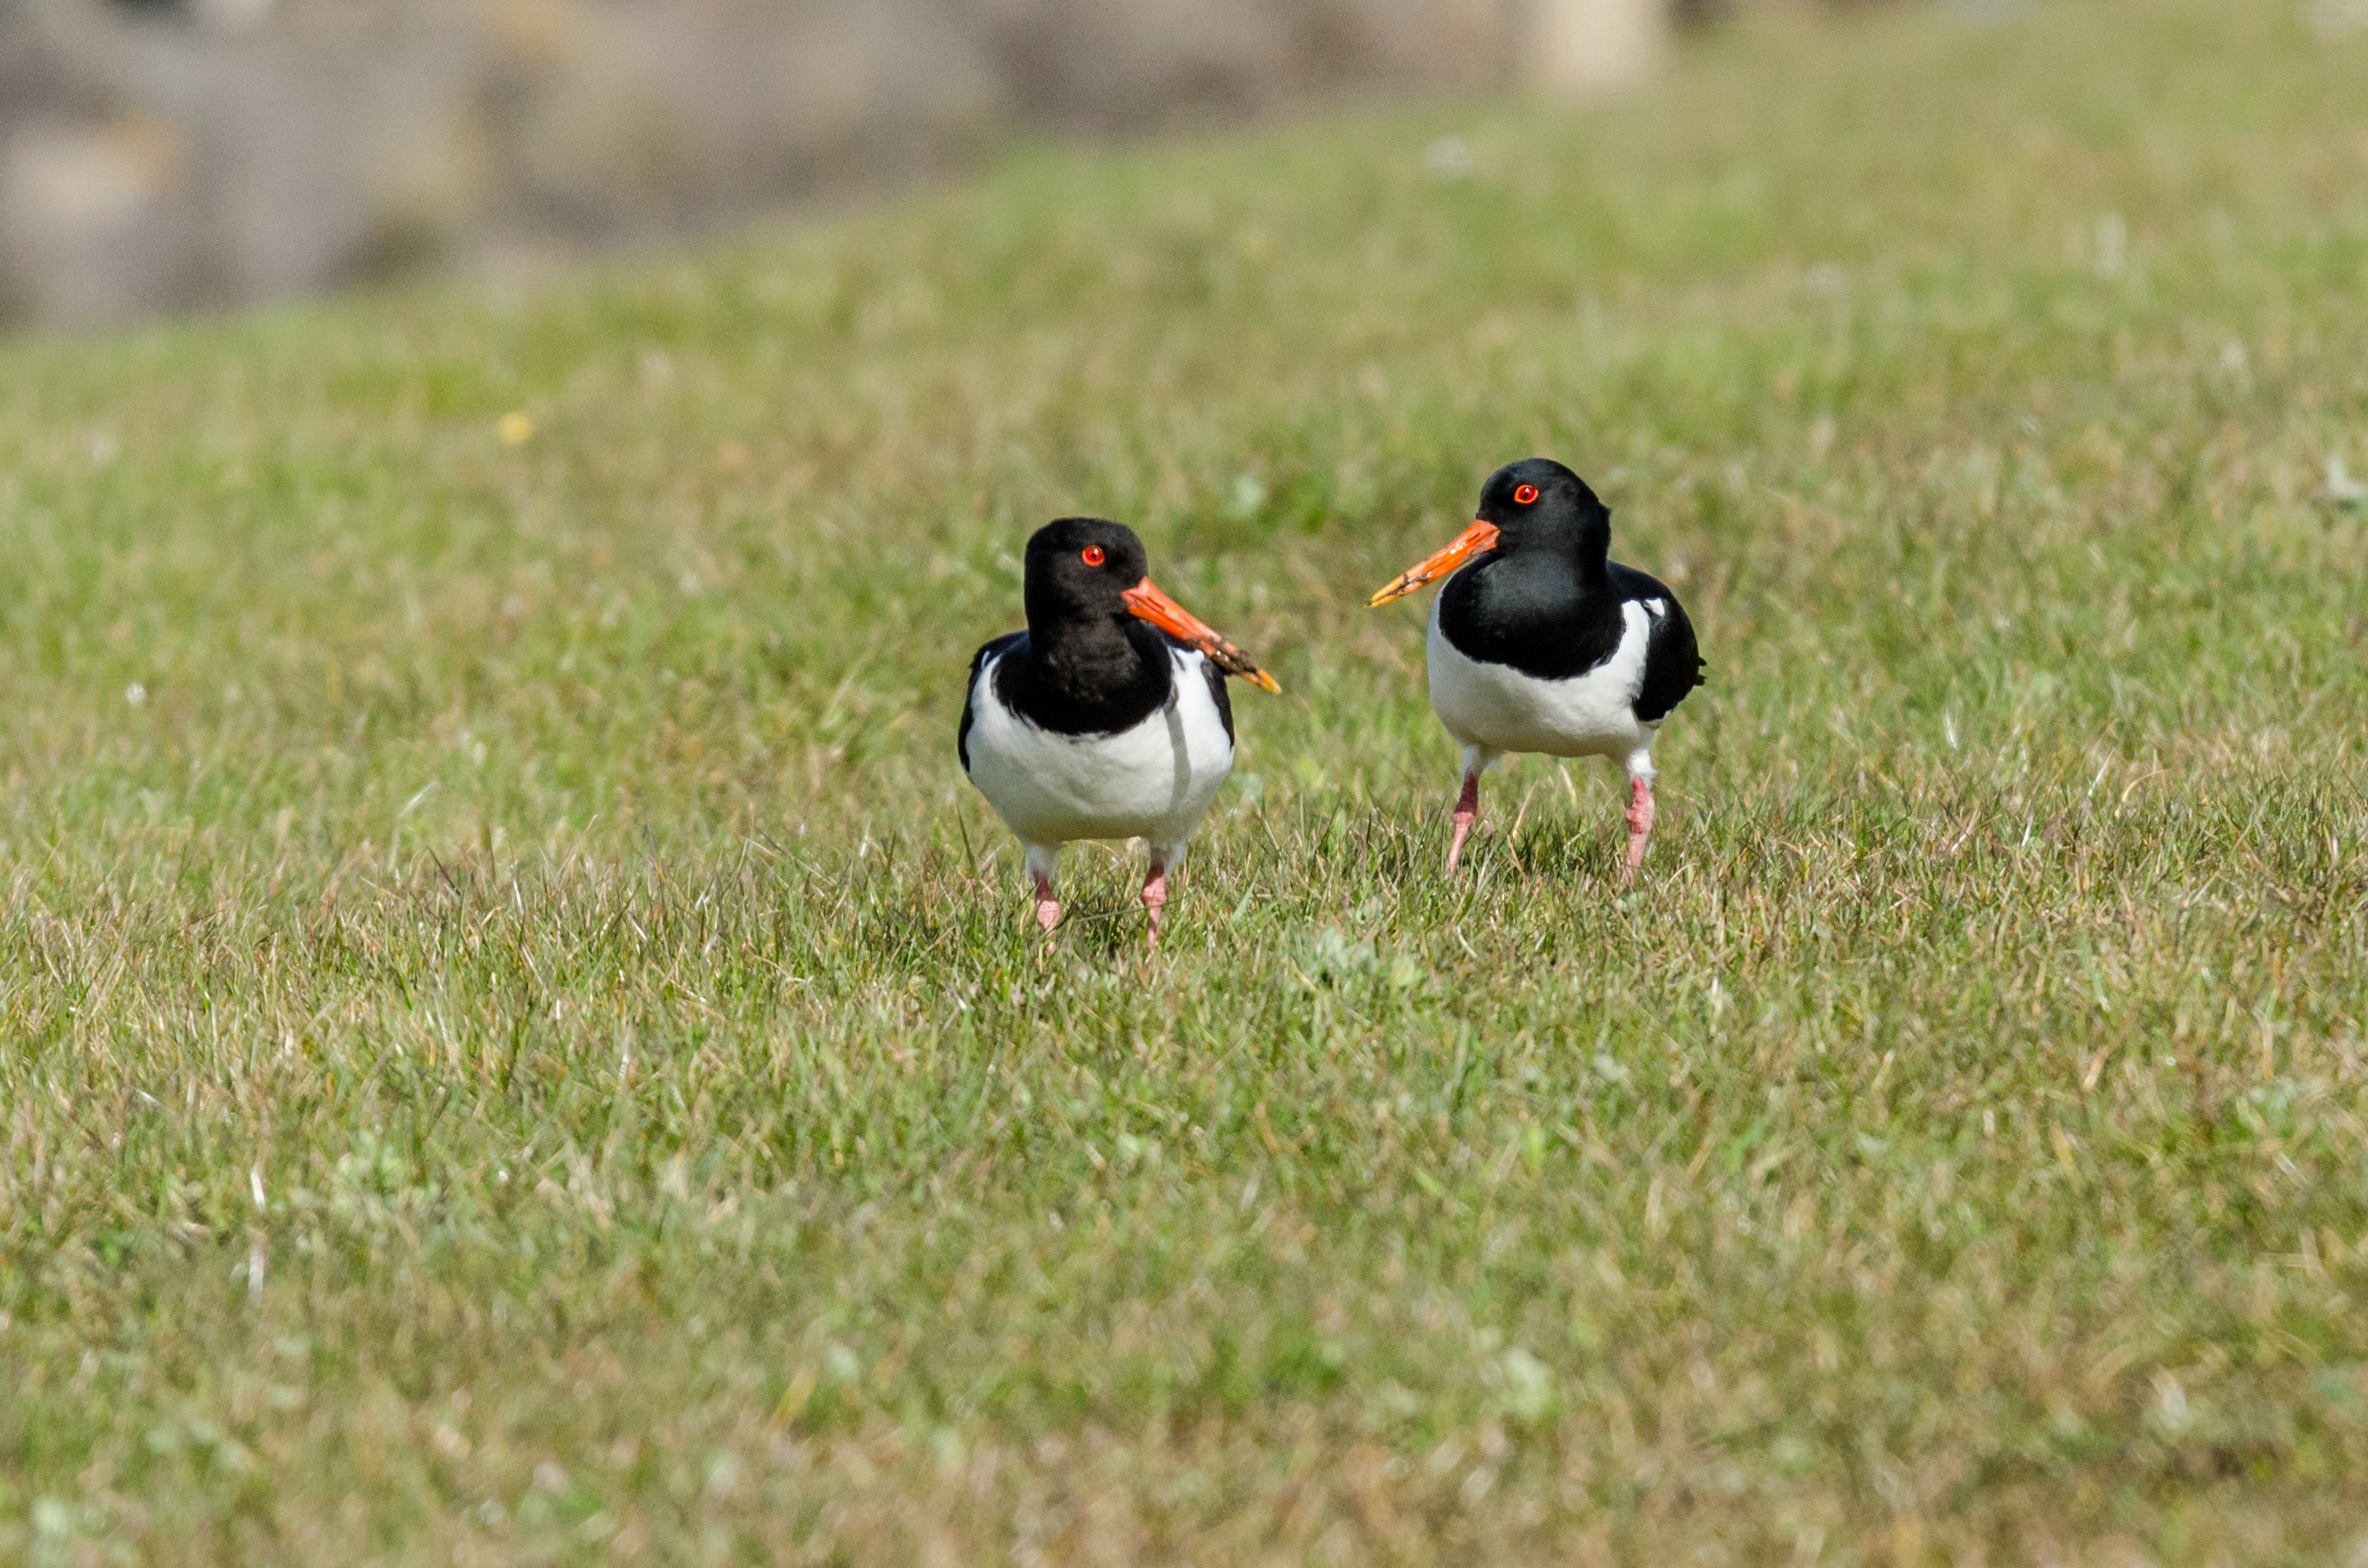
nature, grass, bird, wildlife, two, fauna, puffin, birds, vertebrate, oystercatcher, shorebird, charadriiformes, perching bird